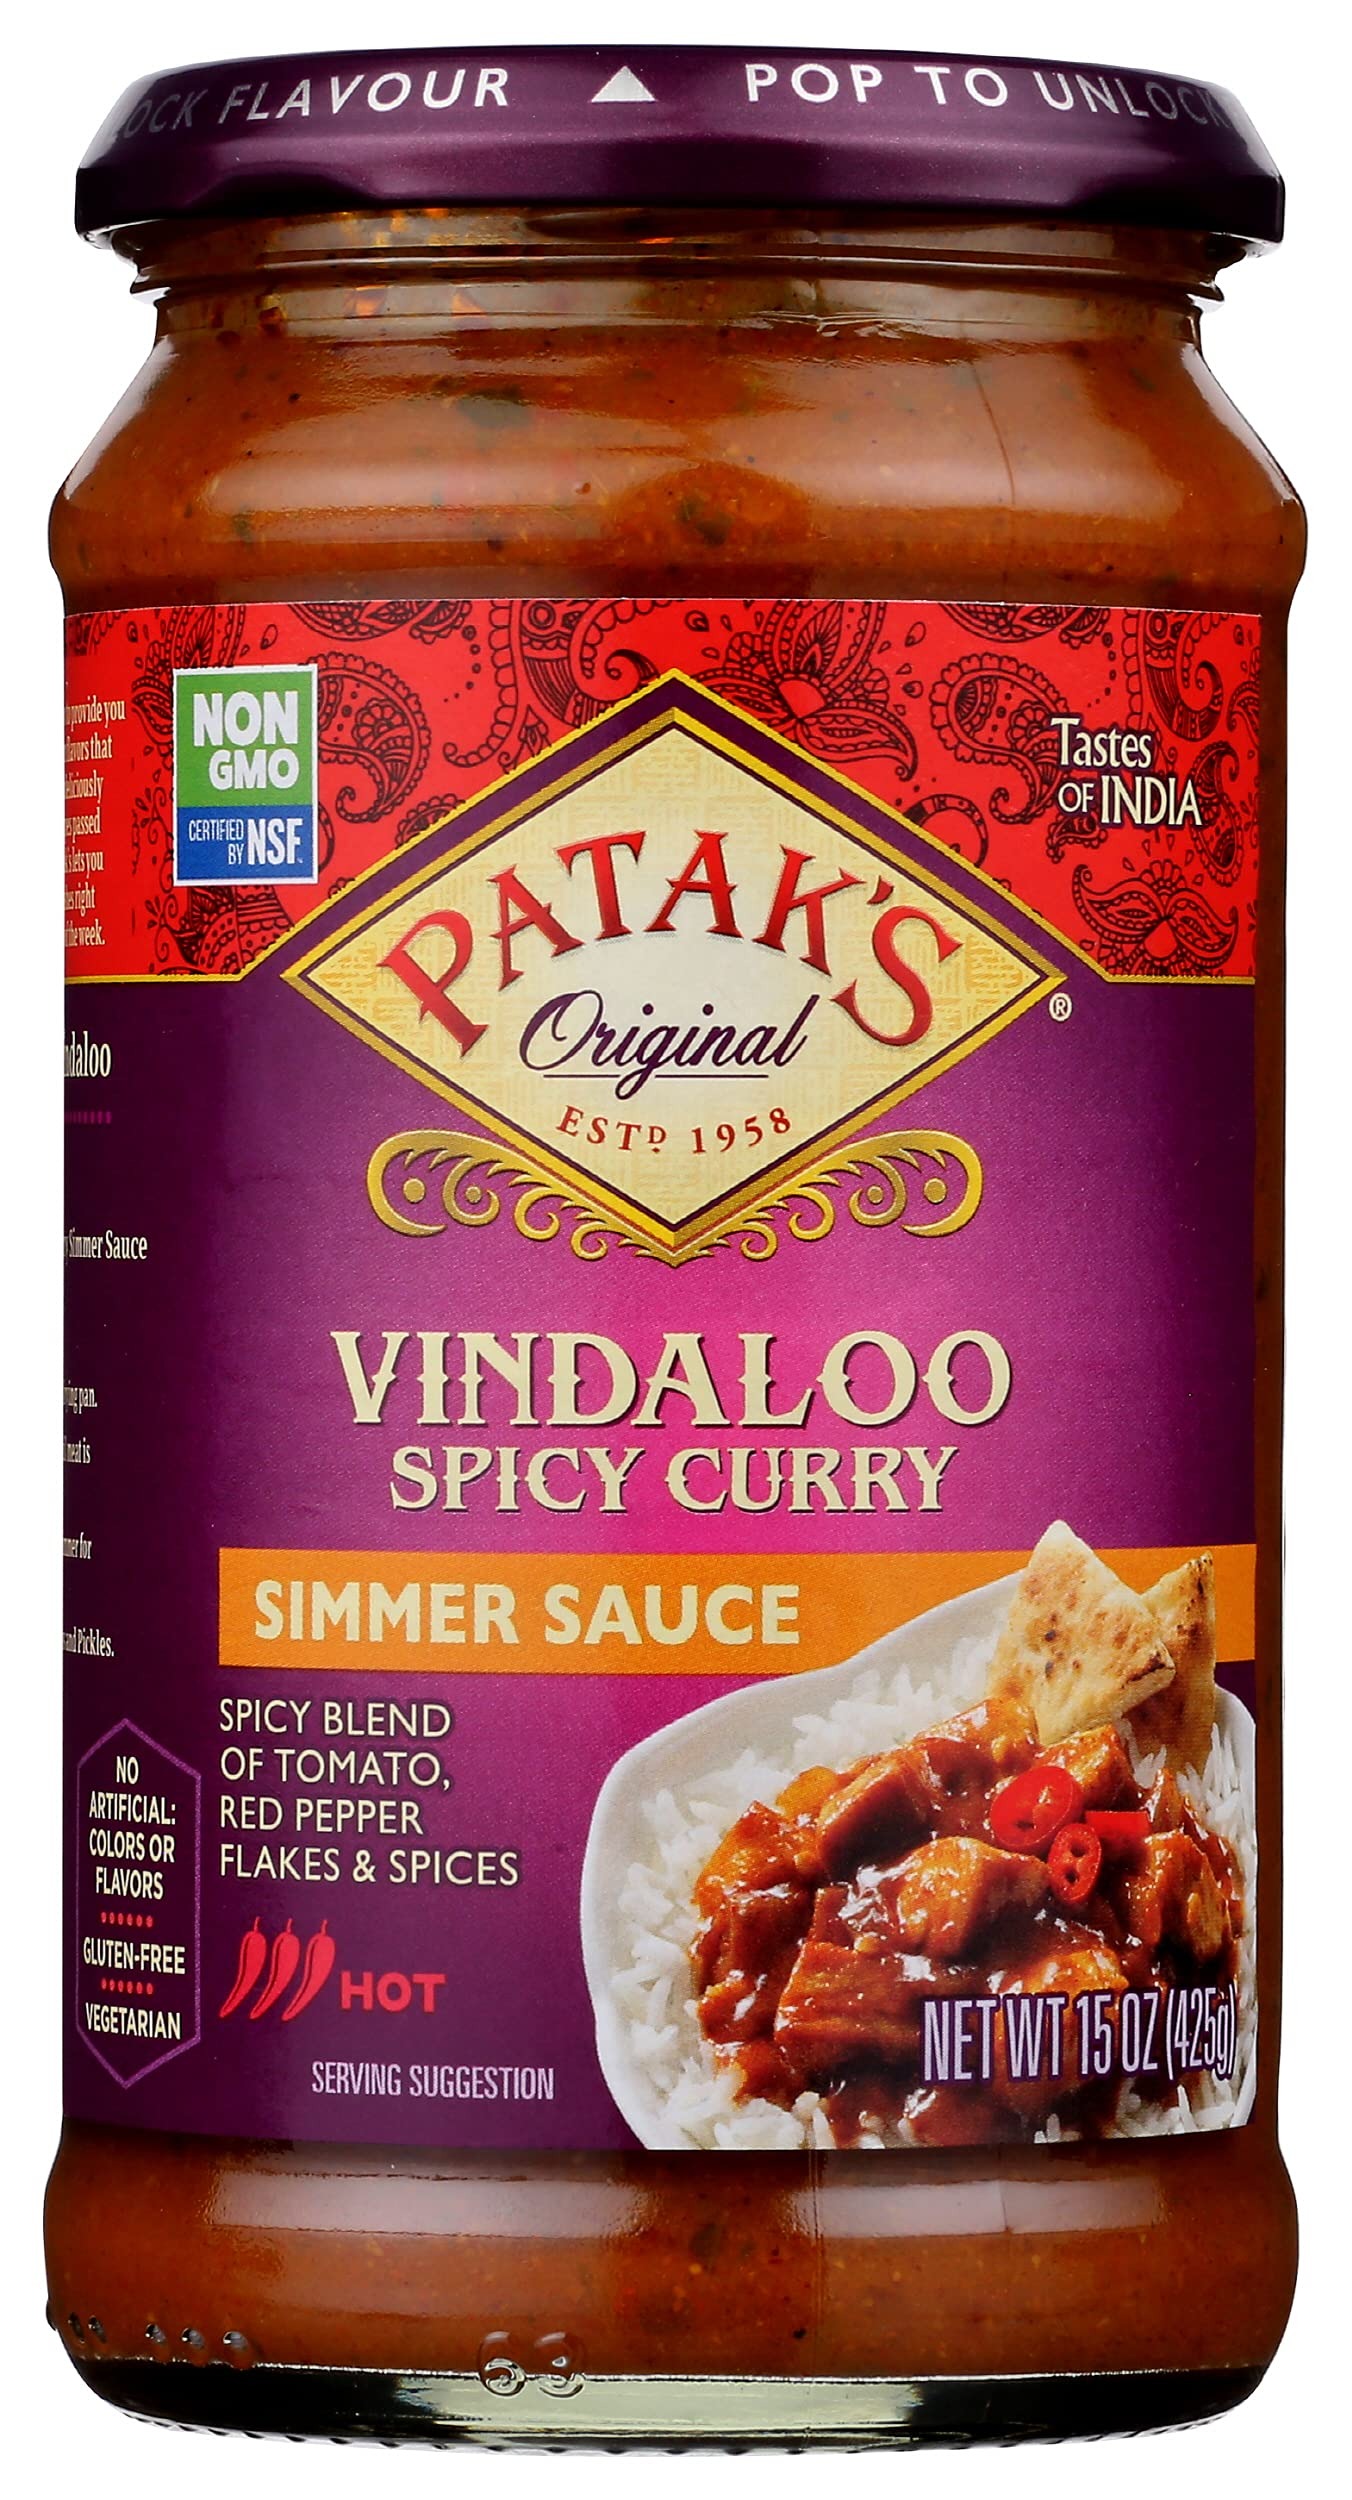
Item Name: Patak's Spicy Vindaloo Simmer Sauce - 15 Oz (Pack of 3) – With Tomato, Chile, and Spices, No Artificial Flavors, Colors, or Preservatives, Gluten Free, Vegetarian Friendly
Bullet Point: Patak's Spicy Vindaloo Simmer Sauce - 15 Oz (Pack of 3) – With Tomato, Chile, and Spices, No Artificial Flavors, Colors, or Preservatives, Gluten Free, Vegetarian Friendly
Value: 45.0
Unit: Fl Oz

Price: 2.19